Brooke Burfitt

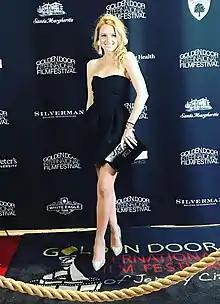
Brooke Burfitt at the Bermuda International Film Festival 2017

Brooke Burfitt (born 23 December 1988) is an English actress and radio presenter.